The Mammoth Site

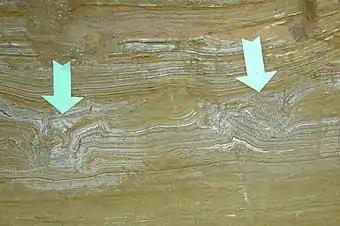
Cross-section of mammoth footprints at the Mammoth Site

Based on observations from modern ponds and lakes, it is estimated that this pond slowly infilled with silt over a period of 350–700 years. The presence of worm burrows and mammoth footprints found throughout these sediments, demonstrate that the laminated sediments within this sinkhole accumulated slowly and contemporaneously along with the mammoth remains over a long period of time.